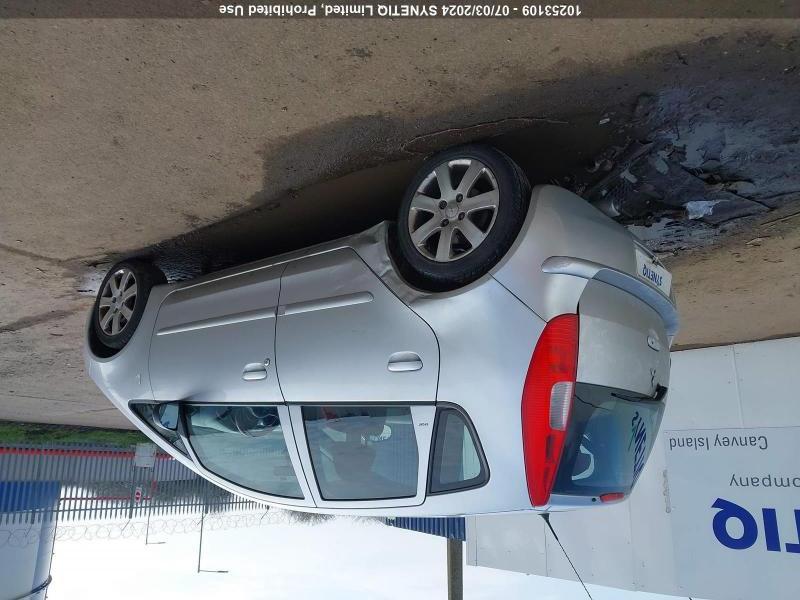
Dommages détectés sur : porte arrière droite, aile arrière droite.
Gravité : mineur